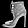
Label: Sandal